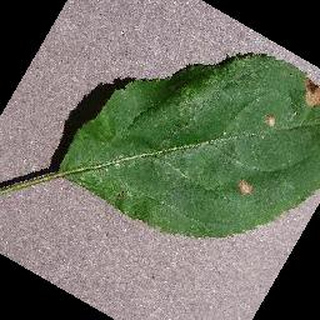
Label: apple_black_rot